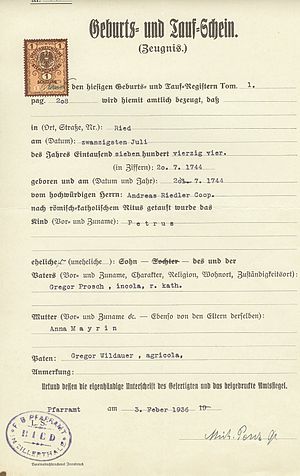
Civilregistrering
En tysk fødselsattest
Civilregistrering betegner den offentlige registrering af fødsler, bryllupper, partnerskaber, dødsfald og andet. I Danmark er civilregistreringen lagt under staten, kommunen og Folkekirken.